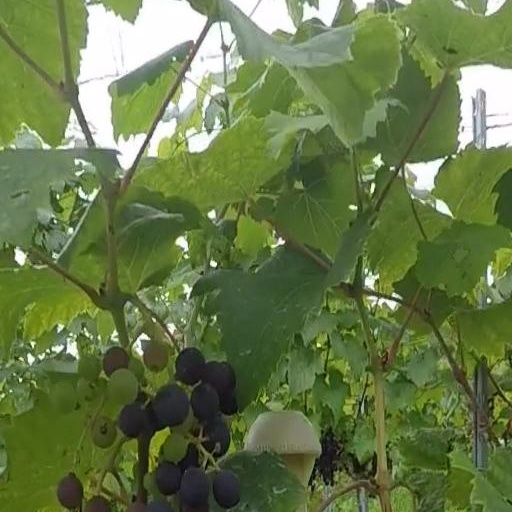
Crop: grape